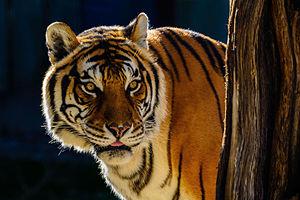
L'œil-de-tigre est une variété de quartz, considérée comme pierre fine, utilisée dans les bijoux et objets d'art.